Bordeaux

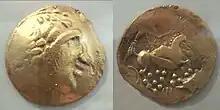
Coins of the Bituriges Vivisci, 5th–1st century BC, derived from the coin designs of Greeks in pre-Roman Gaul. Cabinet des Médailles.

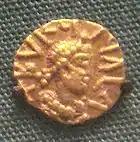
Merovingian tremisses minted in Bordeaux by the Church of Saint-Étienne, late sixth century. British Museum.

In the late 6th century AD the city re-emerged as the seat of a county and an archdiocese within the Merovingian kingdom of the Franks, but royal Frankish power was never strong. The city started to play a regional role as a major urban center on the fringes of the newly founded Frankish Duchy of Vasconia. Around 585 Gallactorius was made Count of Bordeaux and fought the Basques.